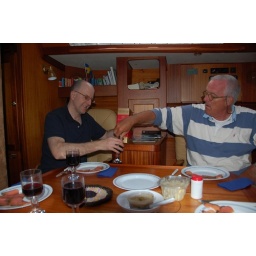
bag in a box wine